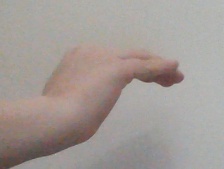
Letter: haa